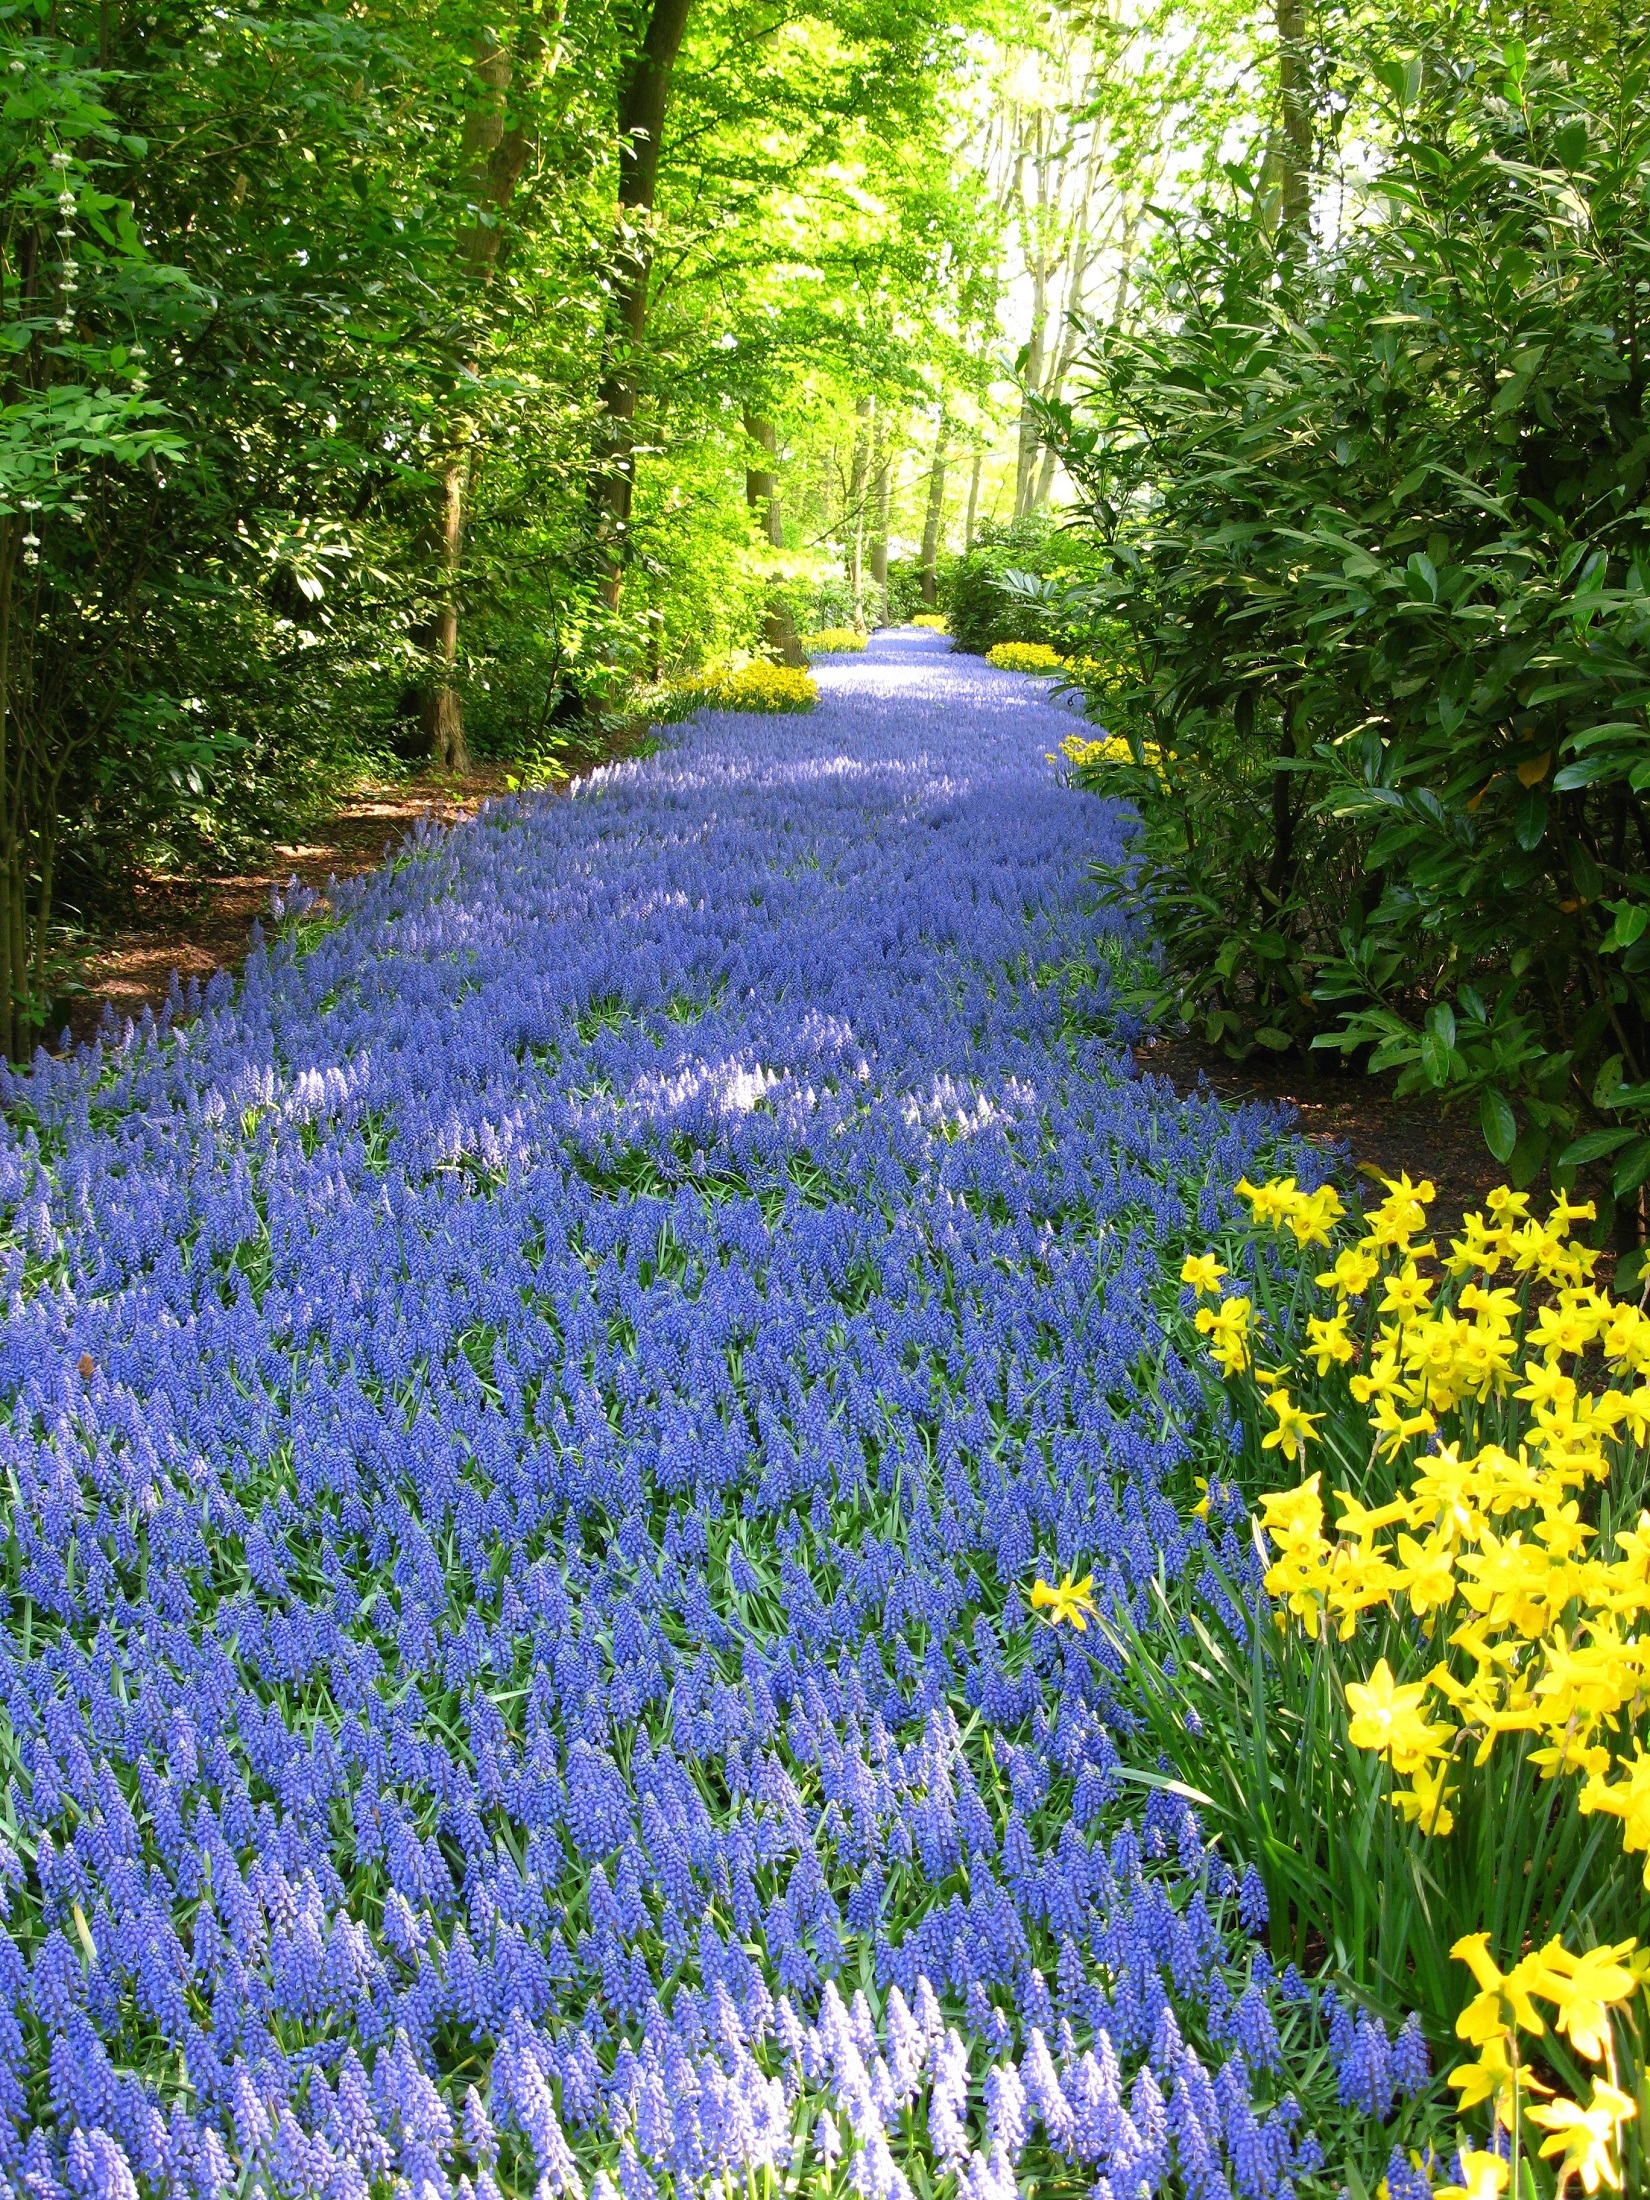
flowers, mass planting, grape hyacinth, perennial, blossoms, flora, blooming, nature, fresh, blue, iris, yellow, plants, garden